Mike Williams (wide receiver, born 1984)

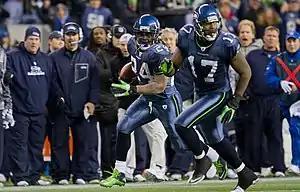
Williams (17) and Marshawn Lynch during the Seahawks January 2011 Wild Card win over the New Orleans Saints.

After spending two years out of football, Williams signed with the Seattle Seahawks on April 15, 2010, reuniting Williams with former USC head coach Pete Carroll. After the Seahawks released T. J. Houshmandzadeh, Williams joined the starting unit, and during his debut for Seattle, Williams recorded four catches for 64 yards. In Week 6, he had career highs in both catches and yards going 10 catches for 123 yards in a 23–20 win against Chicago. He topped this performance four weeks later against the Cardinals, catching 11 passes for 145 yards. On Monday, January 3, the Seahawks rewarded Williams for his comeback season with a three-year contract extension. Williams responded by catching a touchdown pass in the Seahawks' wildcard victory over the New Orleans Saints, and two touchdowns in the following round's loss to Chicago. , Williams, Steve Largent, Jerramy Stevens and Jermaine Kearse as the only four Seahawks with two receiving touchdowns in a single post-season game; he is also the only receiver in franchise history with three receiving touchdowns in the same postseason.